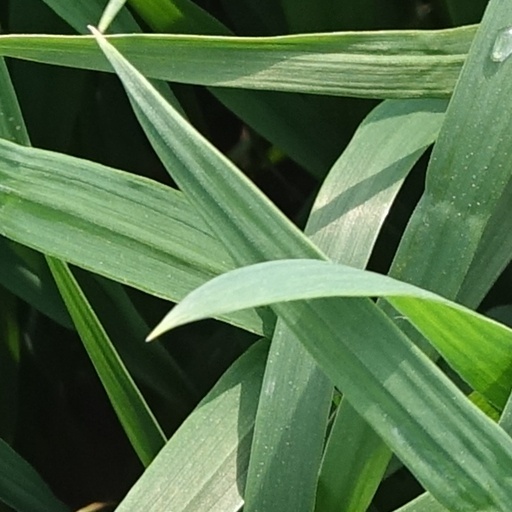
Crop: wheat